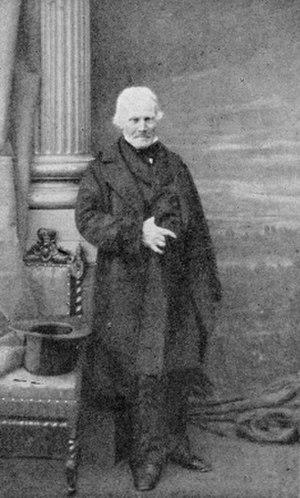
Louis-René Villermé à 78 ans, obligeamment communiquée par M. L. de La Serre, son arrière petit-fils Réf. image MEDIC@
Louis René Villermé, né le 10 mai 1782 à Paris où il est mort le 16 novembre 1863, est un médecin français, précurseur de la sociologie, considéré notamment comme pionnier de la médecine du travail.